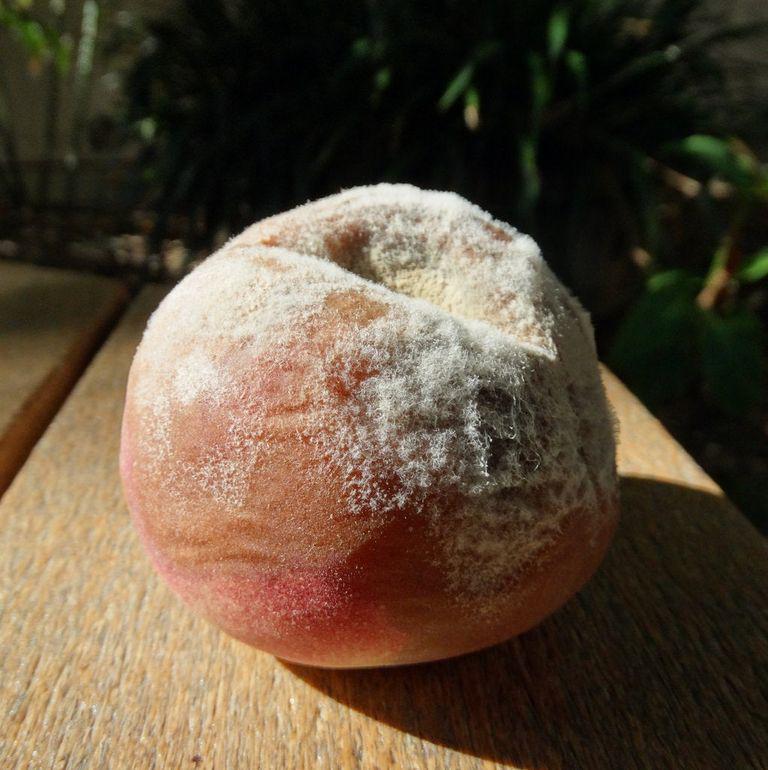
Plant: Peach
Disease: peach brown rot